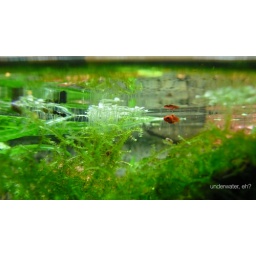
i love these under water shots... the fish is coming to catch me!